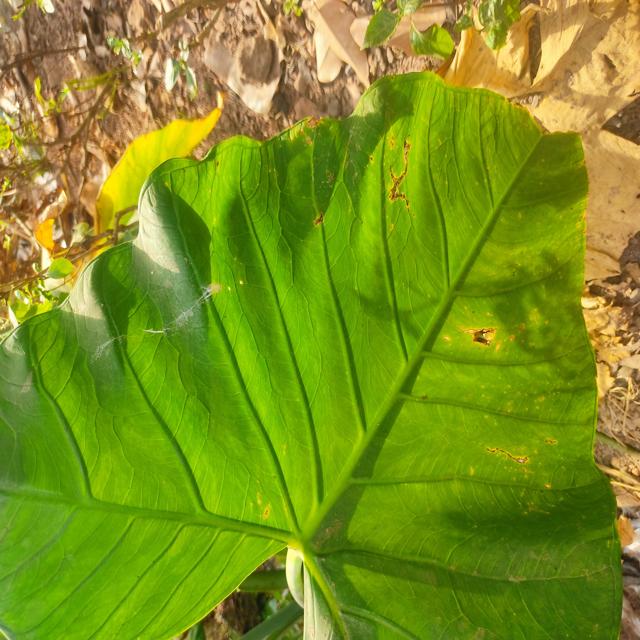
Label: Early_Blight